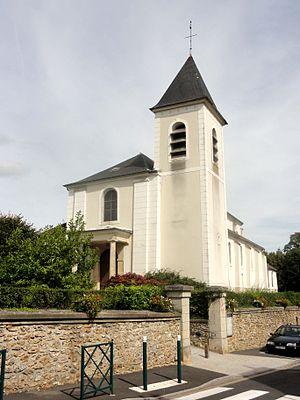
Eglise Saint-Martin, vue depuis l'ouest.